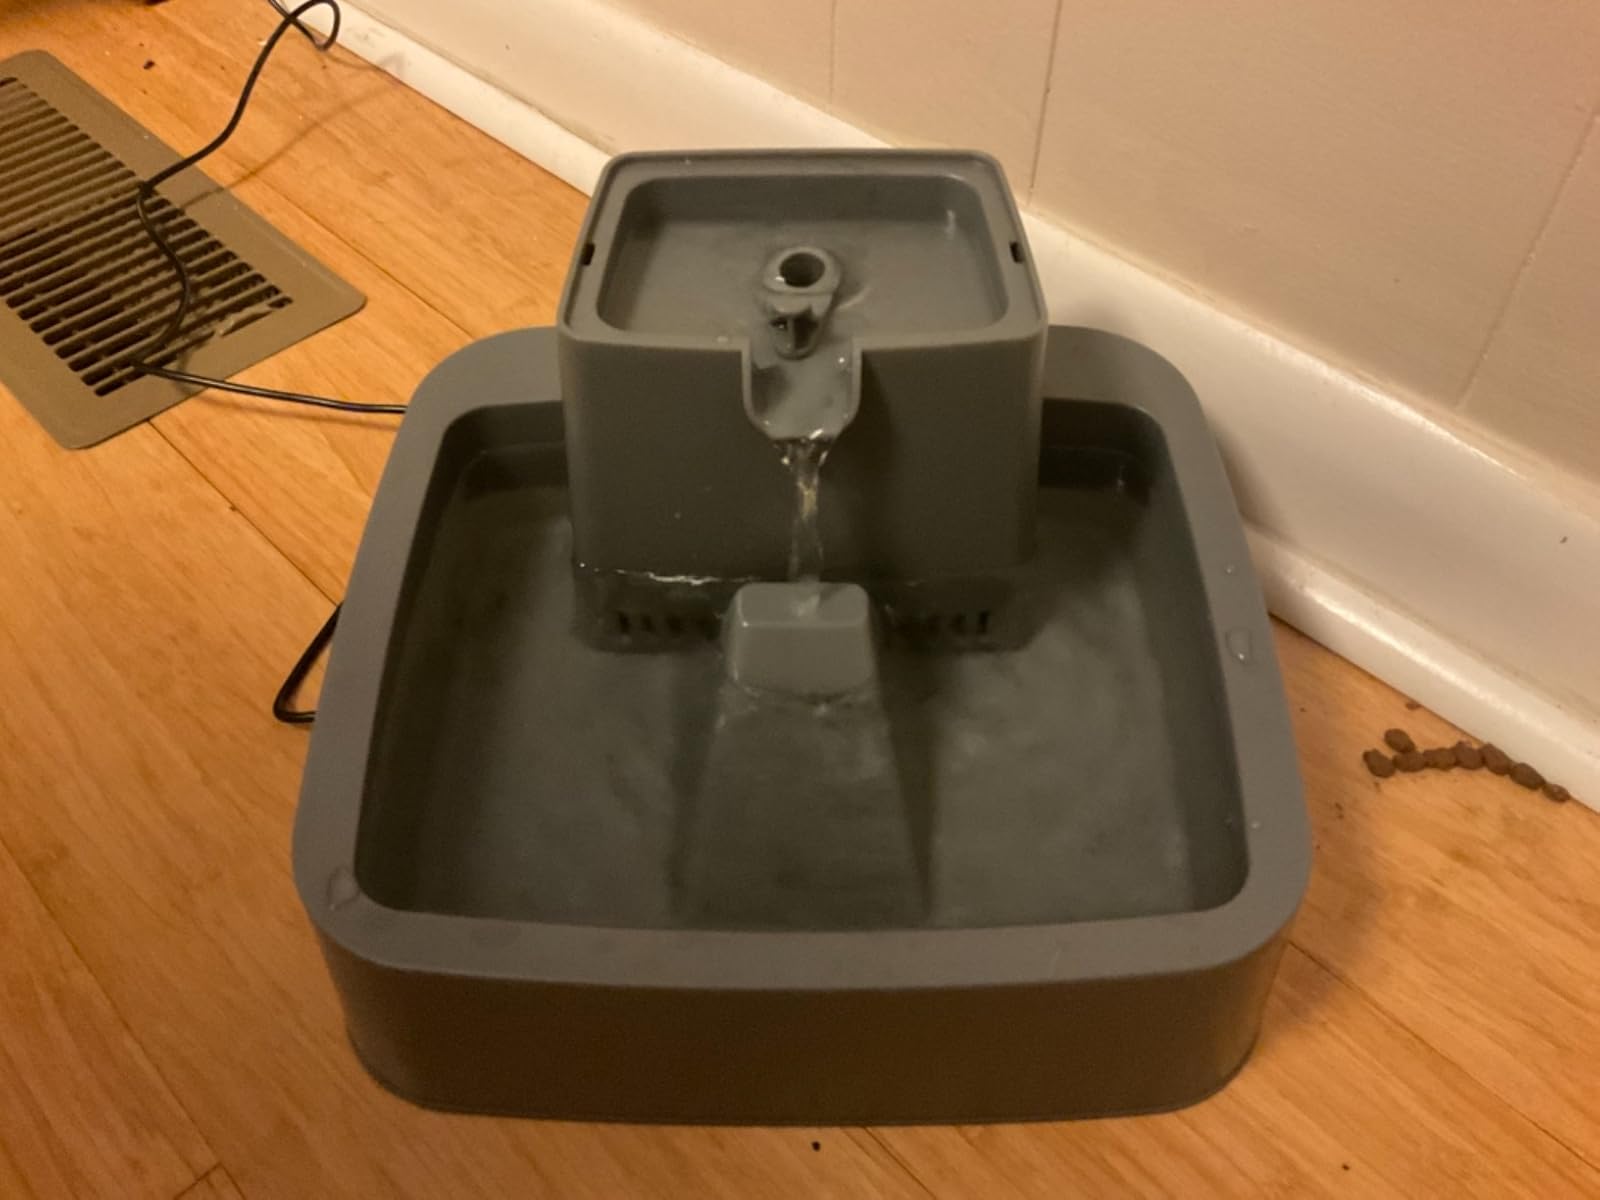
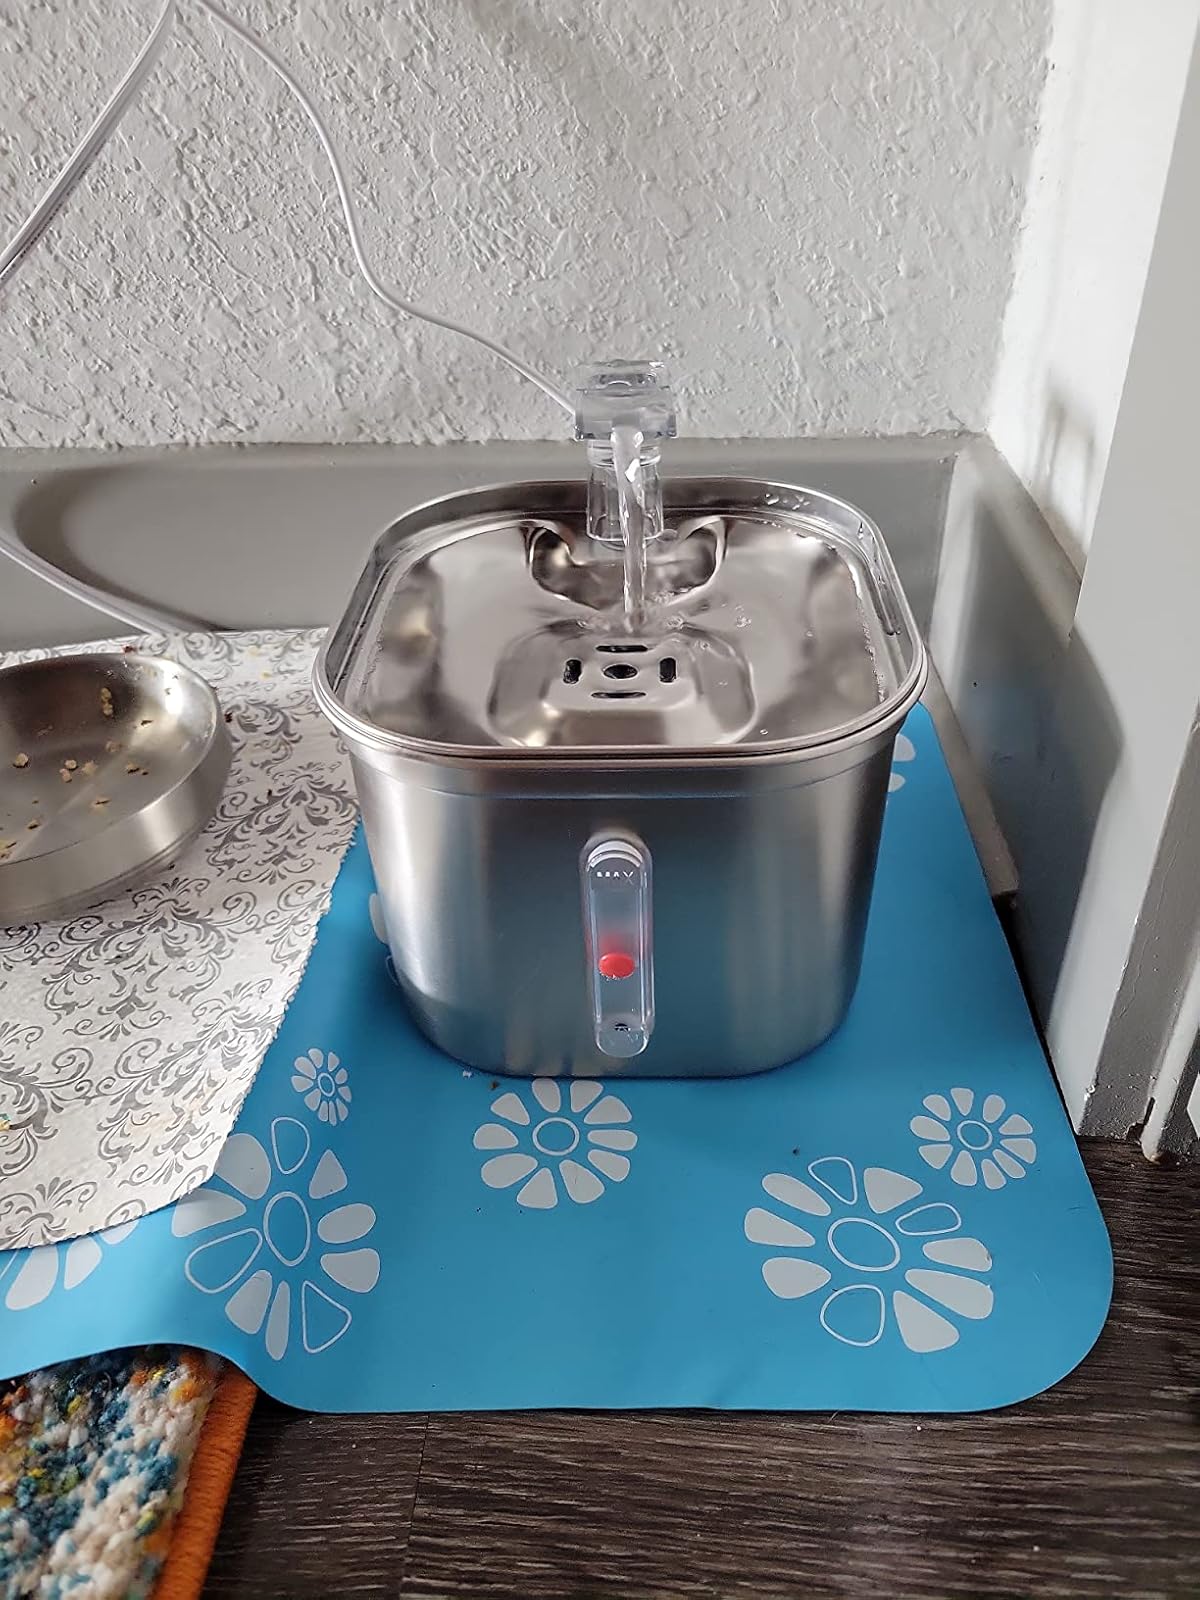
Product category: items_bowl
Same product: no